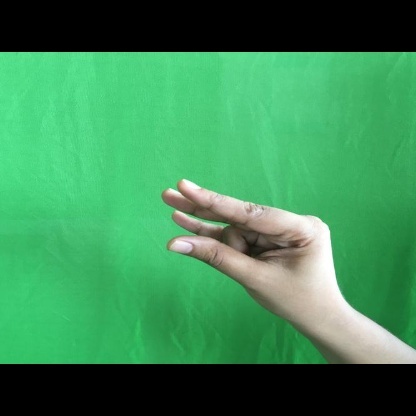
Mudra: Kangulam